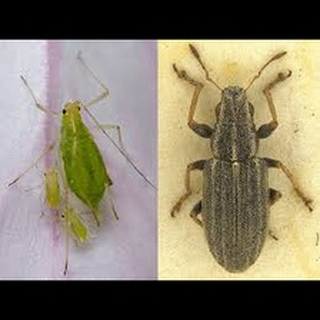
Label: wheat_aphid